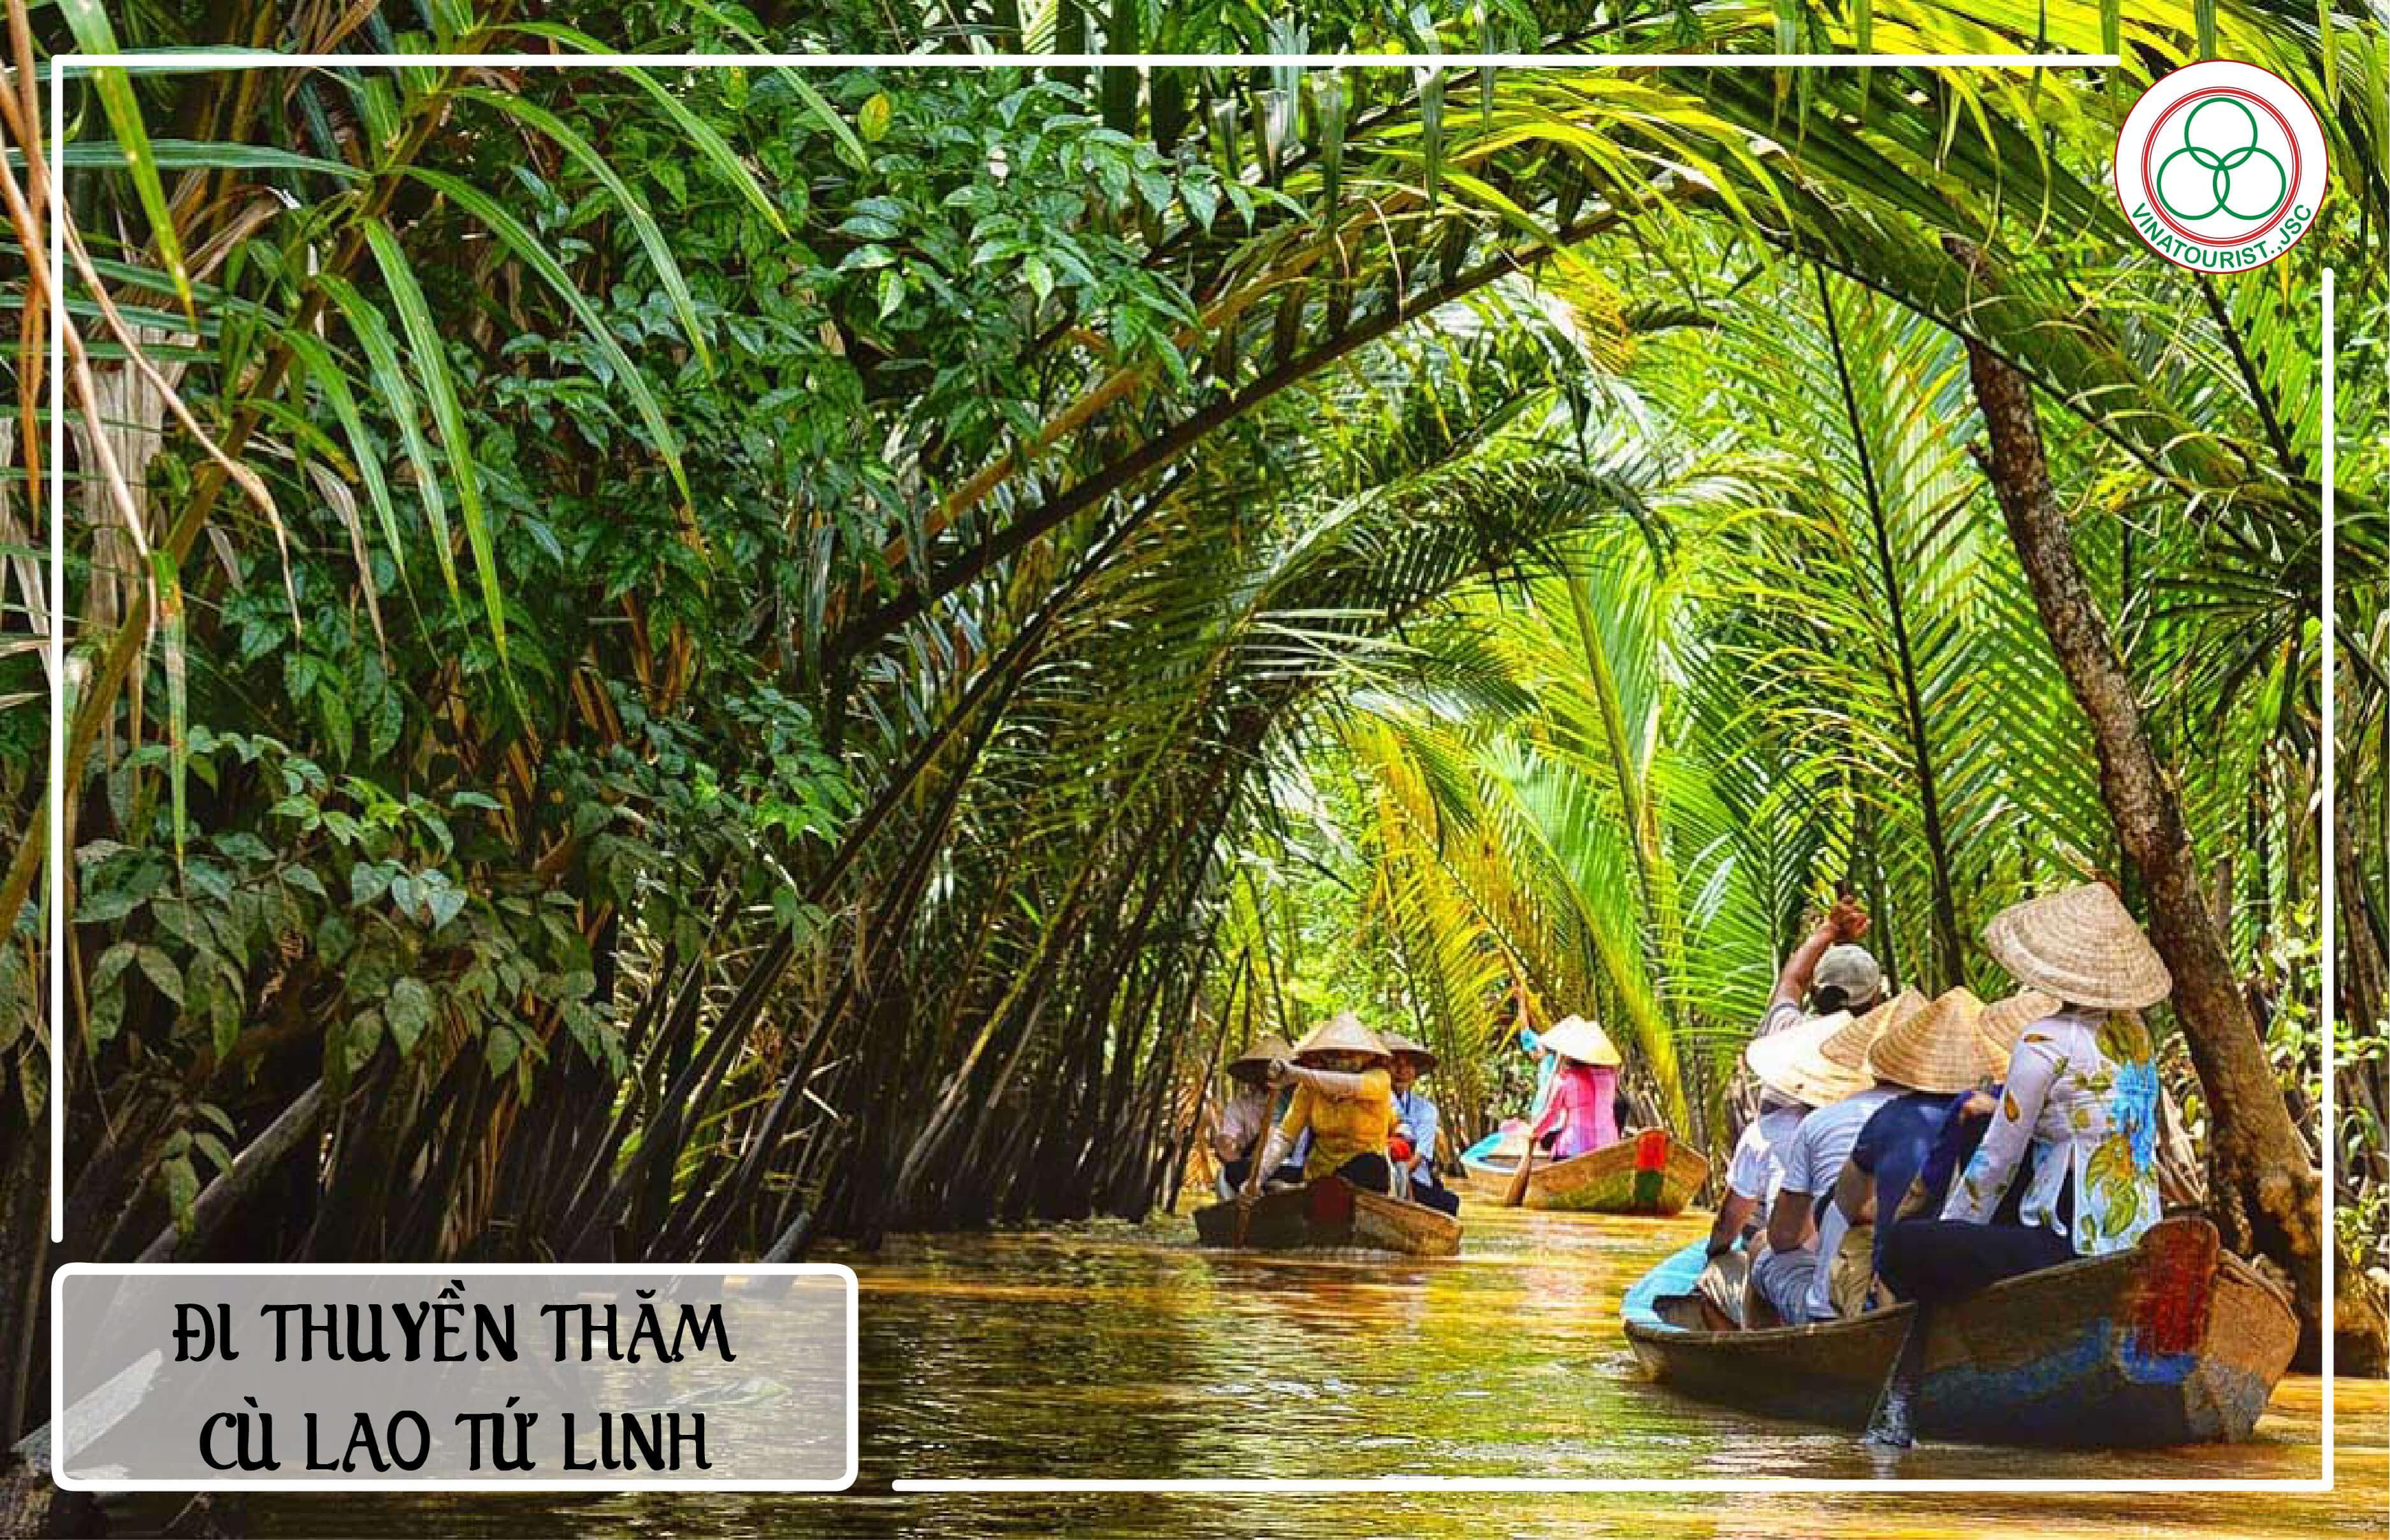
ở bên trong con sông ở khu rừng có những chiếc thuyền đang di chuyển